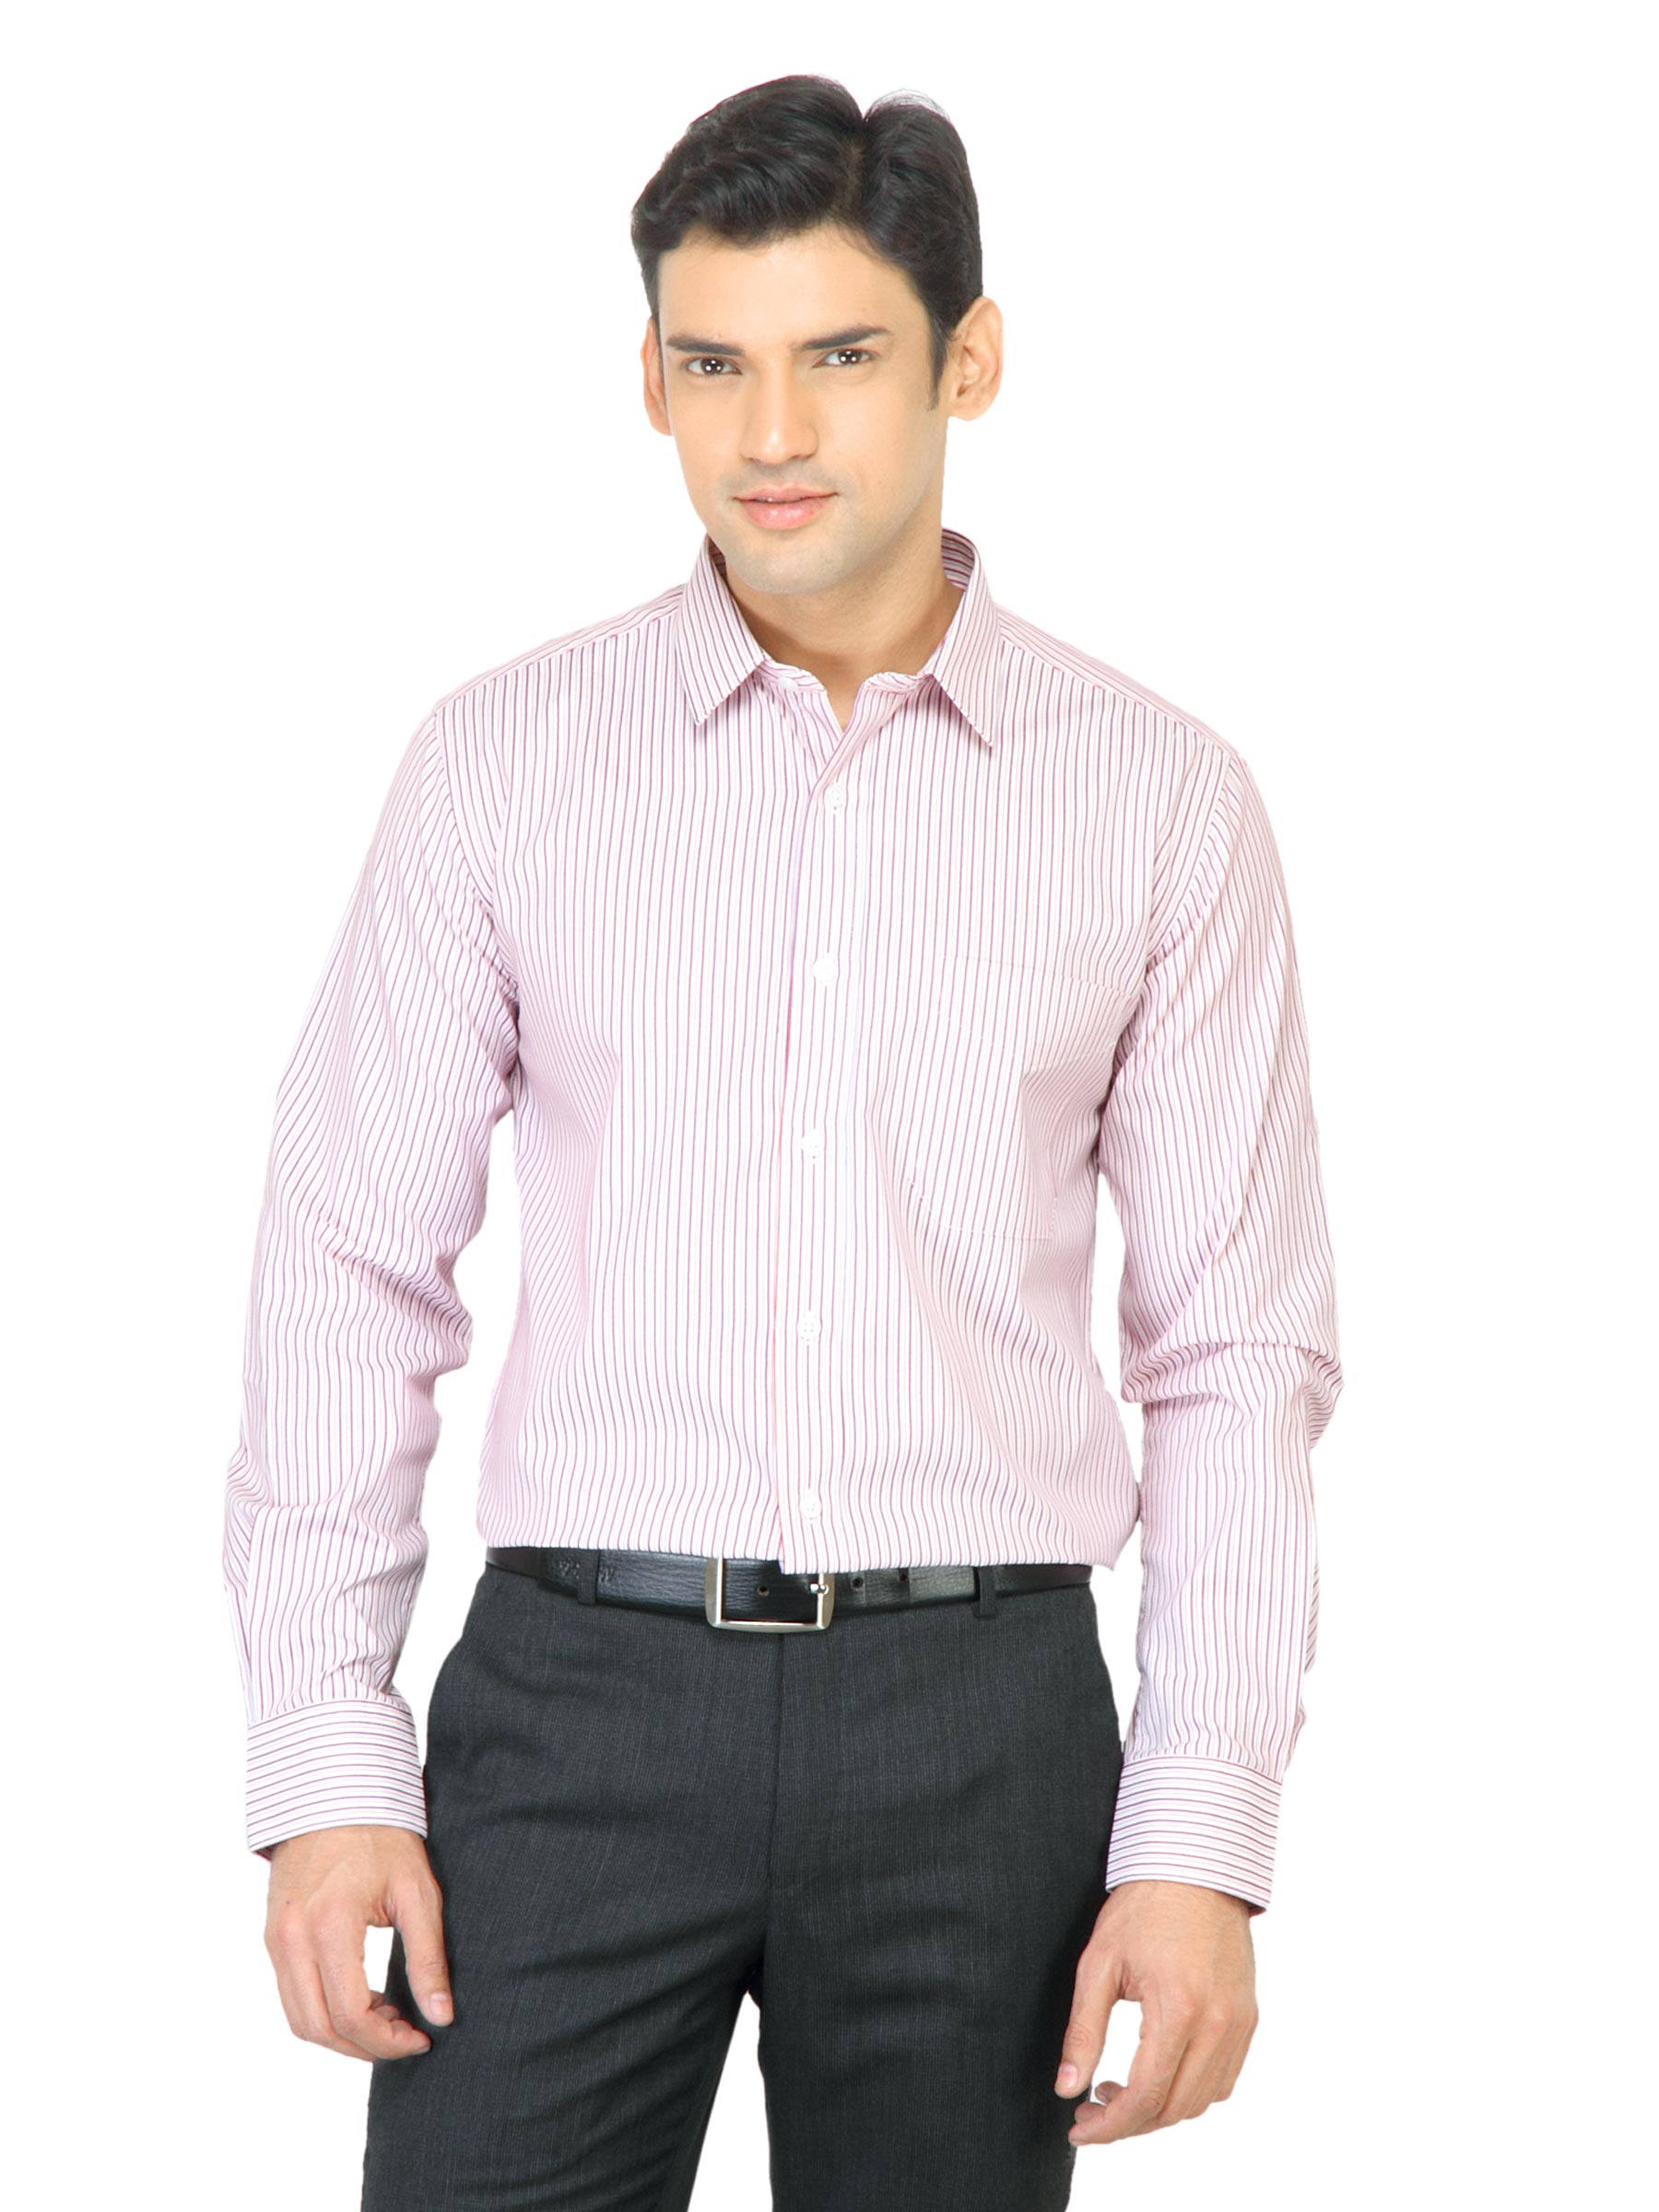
Mark Taylor Men Red & Blue Striped Pink Shirt
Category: Apparel / Topwear / Shirts
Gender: Men
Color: Pink
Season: Fall 2011
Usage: Casual